GO Campaign

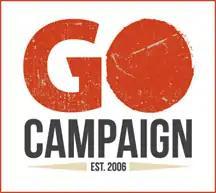

GO Campaign is a national nonprofit organization based in Santa Monica, California, United States, that raises awareness and funds to help orphans and vulnerable children in the US and throughout the world. Founded in 2006, the organization supports projects at the grassroots level that bring direct relief to children in need of education and vocational training, medical care, enrichment programs, and basic human rights. The grants are executed by partnering with pioneering local leaders who are delivering local solutions. These are often projects that have not been able to garner the attention of larger grant-making organizations and where small grants can have great impact. In addition to funds, GO Campaign provides capacity-building expertise to help protect the sustainability and longevity of struggling grassroots nonprofits.